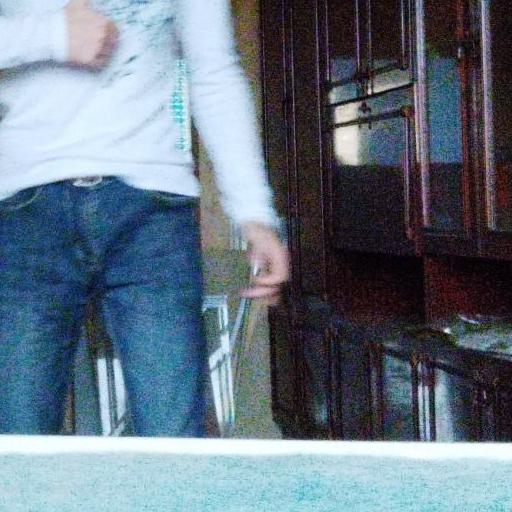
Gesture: no_gesture